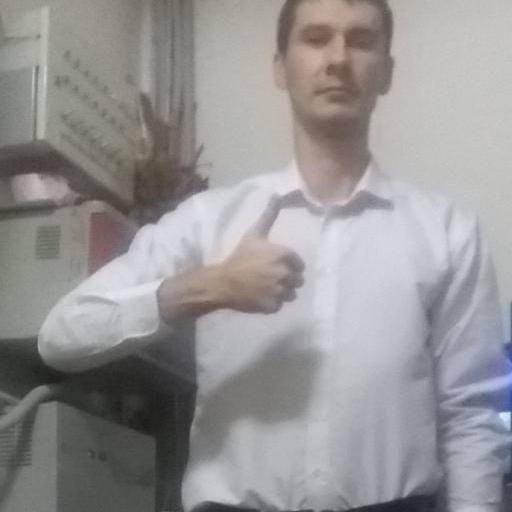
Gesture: like